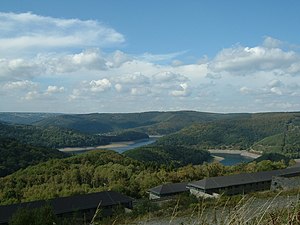
Nationalparker i Tyskland / Nationalparker
Der er fjorten nationalparker i Tyskland. Nationalparkerne har et samlet areal på 9.620,48 km², hvilket er cirka 2,6 procent af Tysklands areal.